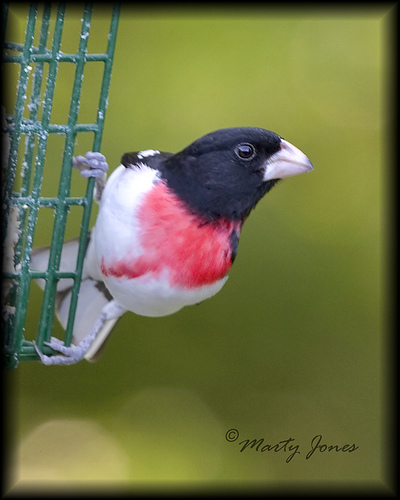
the bird has a red breast and white belly.
this colorful bird has a red throat, white breast and belly, and black head with a light pink, rounded short bill.
this is a bird with a white belly, red breast and a black head.
a small colorful bird which has red breast, black neck and nape, a white torso, and a thick white sharp beak.
this bird has a white belly, black head, and red throat.
a small colorful bird with a black head, nape and throat, red chest, and white belly and vent.
the bird has a red breast, black crown and large bill that is long,
this particular bird has a belly that is white and red breasts
this bird has a white eyering with a stubby white bill and a bright red breast.
a small bird with a white belly with a pink breast and a short round beak.
Species: Rose Breasted Grosbeak